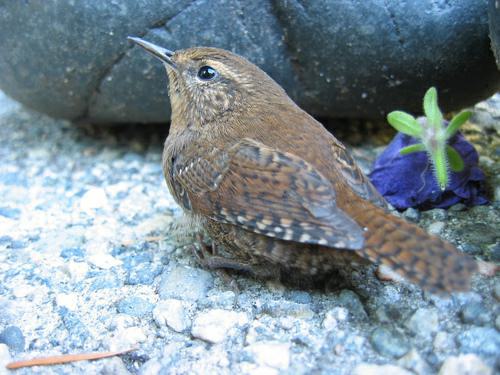
A photo of a winter wren